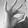
ASL letter: F